Kozak consensus sequence

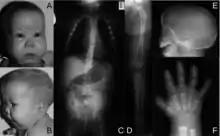
Campomelic dysplasia, a disorder that results in skeletal, reproductive and/or airway issues. Campomelic dysplasia can be the result of a Kozak-related mutation in the "SOX9" gene.

Research has shown that a mutation of G—>C in the −6 position of the β-globin gene (β+45; human) disrupted the haematological and biosynthetic phenotype function. This was the first mutation found in the Kozak sequence and showed a 30% decrease in translational efficiency. It was found in a family from the Southeast Italy and they suffered from thalassaemia intermedia.